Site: brandenburg
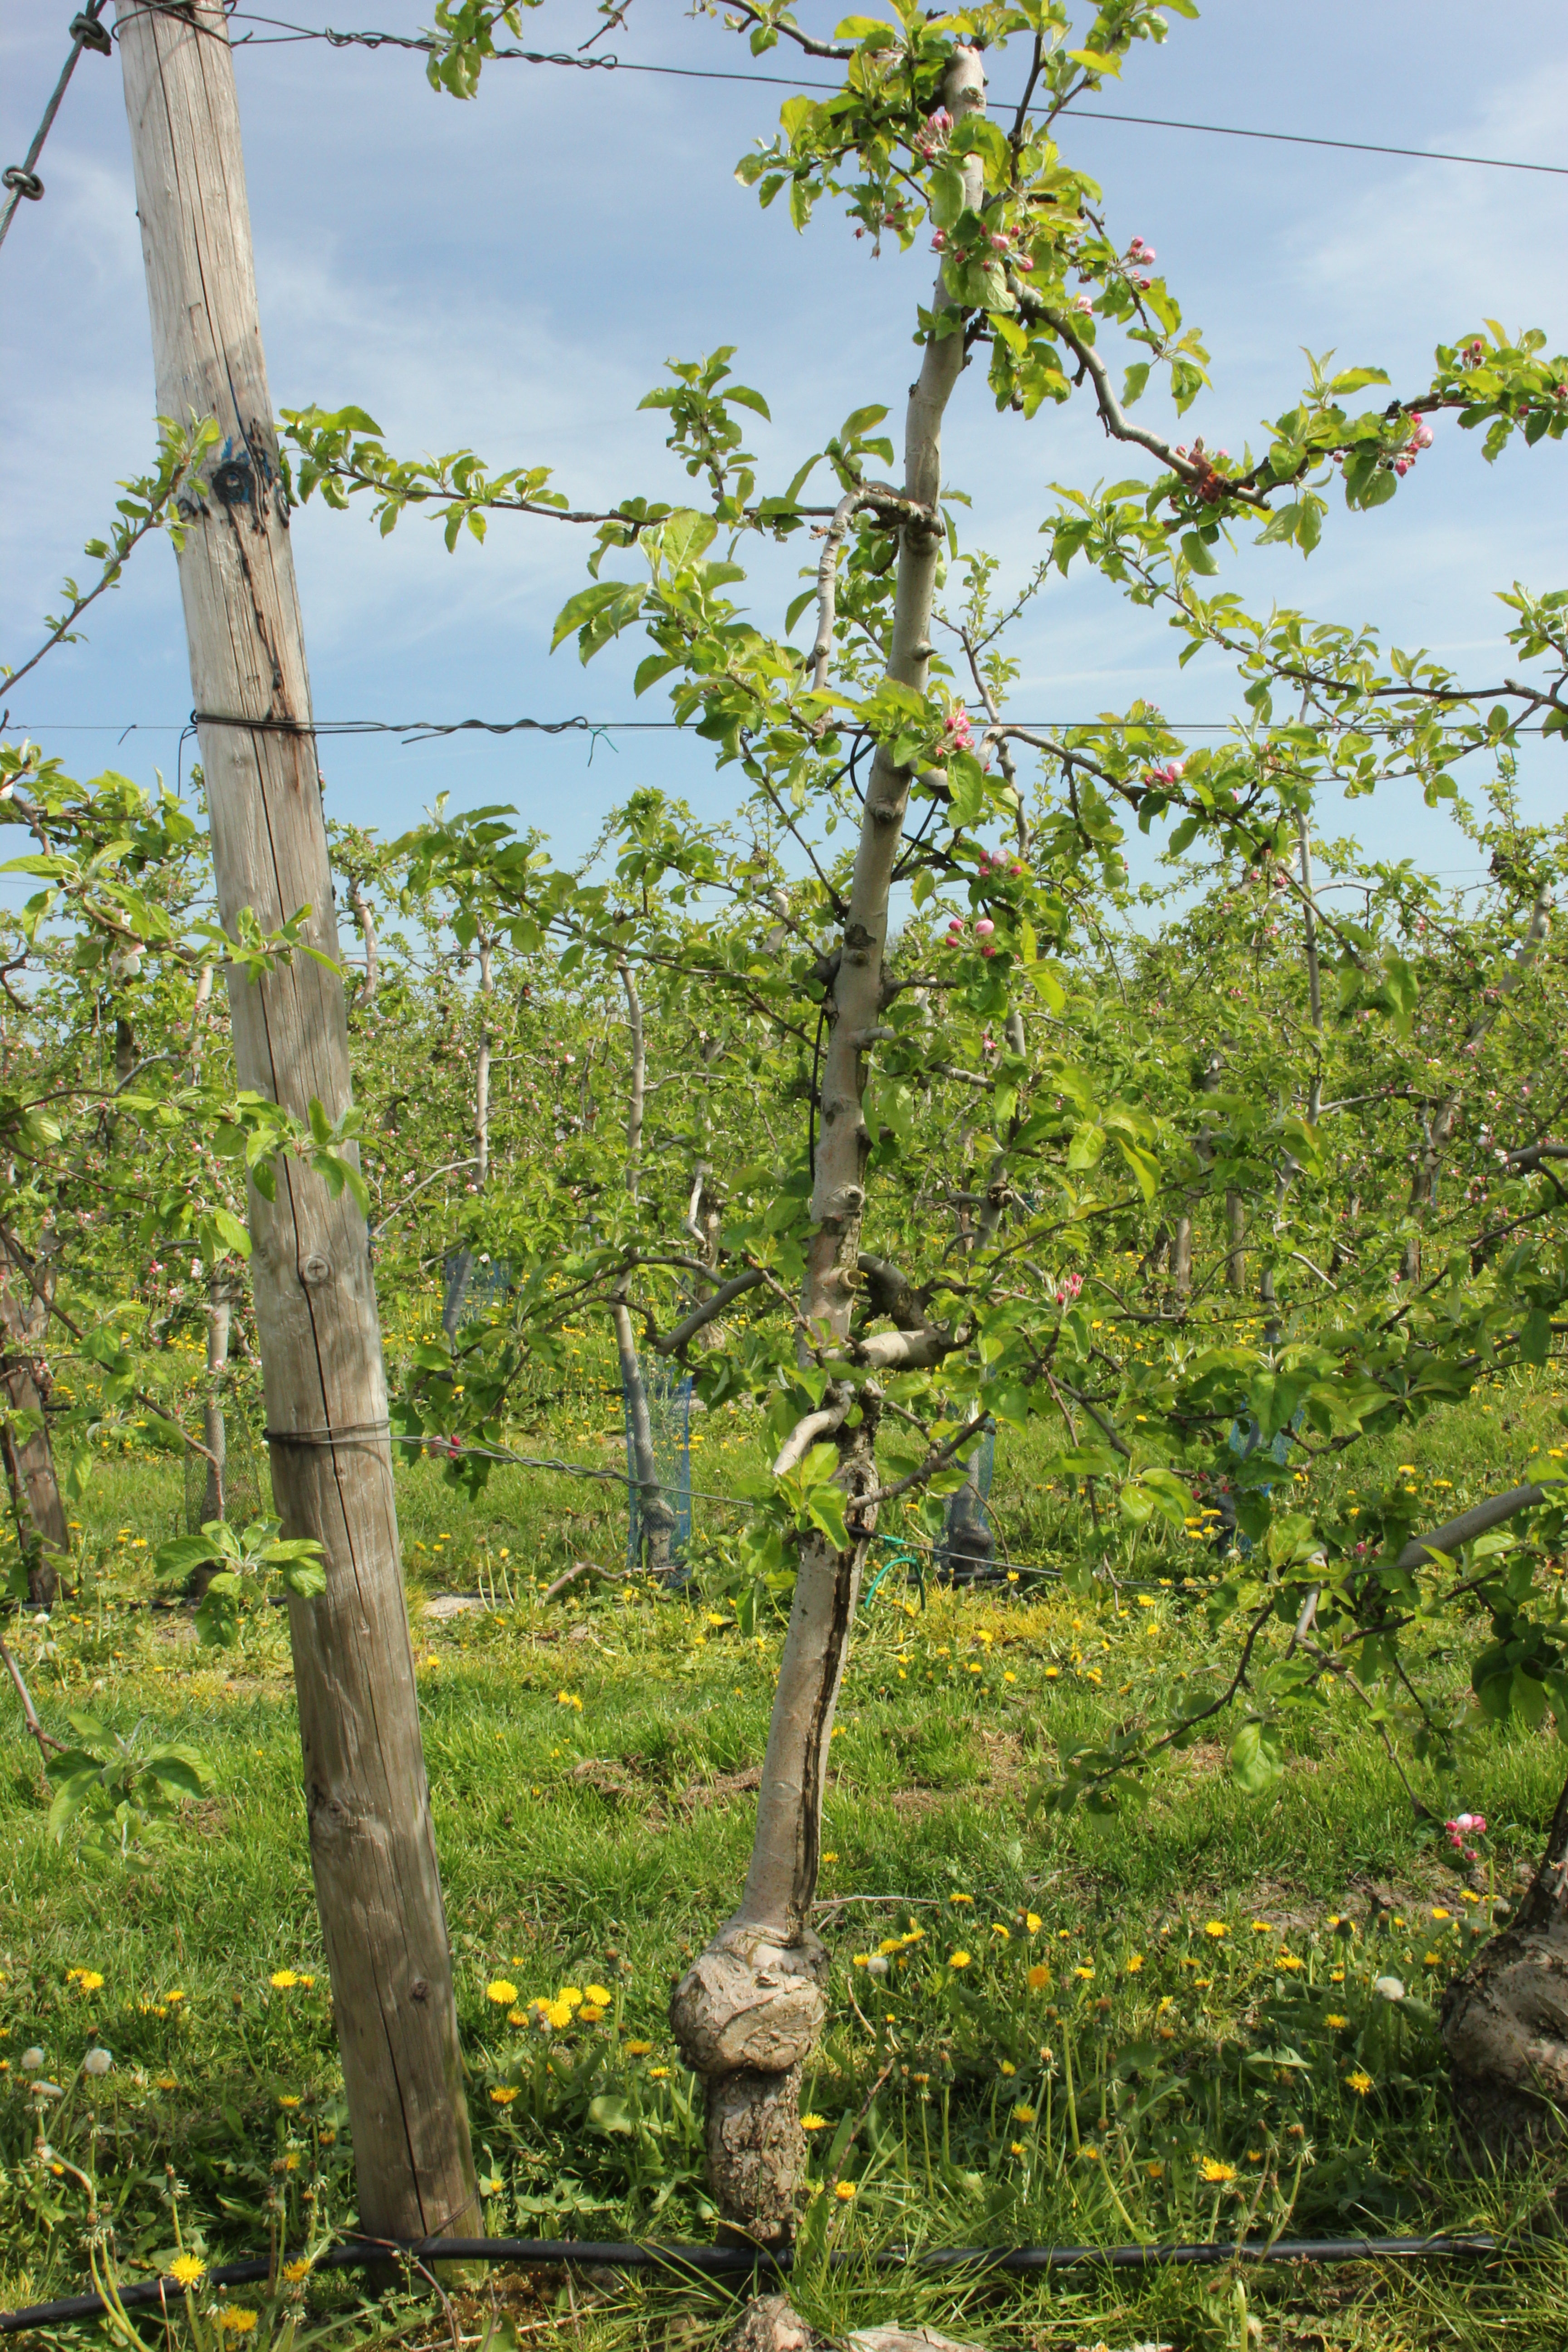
Growth stage (BBCH 60): Flowering